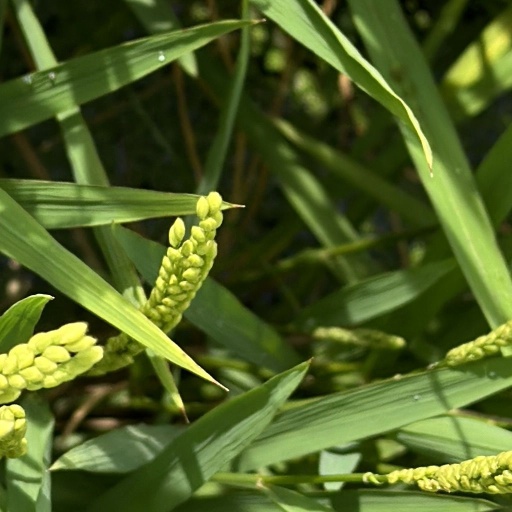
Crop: rice